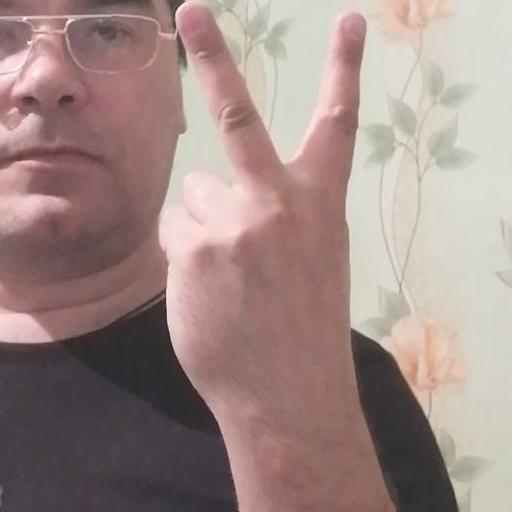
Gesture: peace_inverted